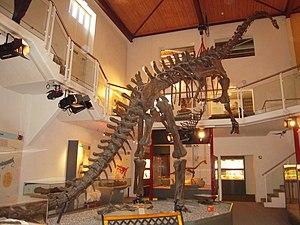
Kaatedocus est un genre éteint de très grands dinosaures herbivores sauropodes de la famille des diplodocidés ayant vécu au Jurassique supérieur, il y a environ 155 Ma, en Amérique du Nord où il a été découvert dans la partie inférieure de la formation de géologique de Morrison du Wyoming aux États-Unis.